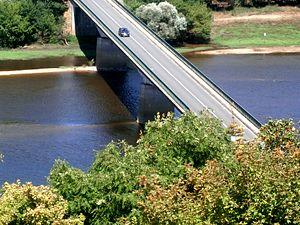
Pont sur la Vienne
Candes-Saint-Martin, parfois abrégé « Candes » dans le langage courant, est une commune française du département d'Indre-et-Loire, en région Centre-Val de Loire.